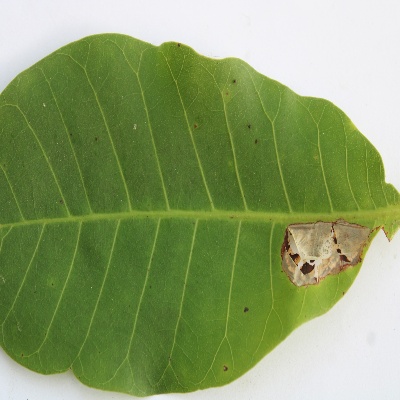
Crop: Cashew
Condition: leaf miner